Jaden Smith

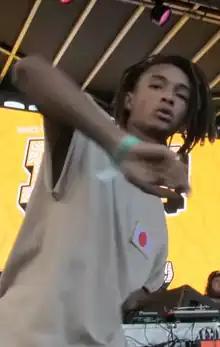
Smith performing in 2015

In 2010, Smith rapped alongside Canadian singer Justin Bieber in the song "Never Say Never". It peaked at No. 8 on the "Billboard" Hot 100 and was certified 5× Platinum in the US.